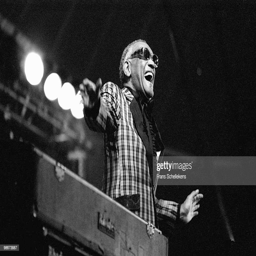
blues artist performs live on stage at festival